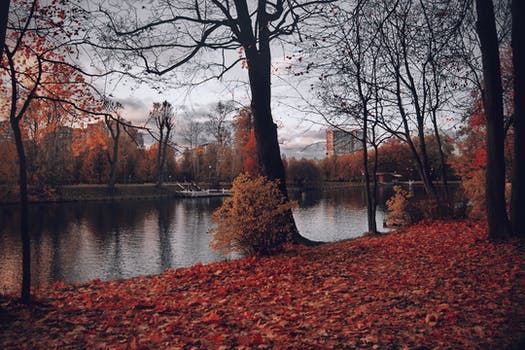
Label: No Watermark